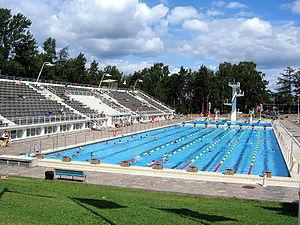
La Piscine olympique d'Helsinki est une piscine à proximité du Parc Eläintarha d'Helsinki en Finlande.
Jean Boiteux est un nageur et dirigeant sportif français spécialiste des épreuves de demi-fond en nage libre dans les années 1950. Il est le premier champion olympique français de l'histoire des courses de natation en bassin de 50 m grâce à sa victoire sur 400 m nage libre à Helsinki en 1952, l'image de son père Gaston sautant tout habillé et coiffé d'un béret dans la piscine d'Helsinki après sa victoire a fait le tour du monde. Jean Boiteux demeure durant cinquante-deux années l'unique médaillé d'or français de la discipline, jusqu'au titre de Laure Manaudou en 2004 à Athènes. Il est par ailleurs le sportif français ayant remporté le plus de titres aux Jeux méditerranéens avec Franck Esposito.
Jorma Klaus Henrik Järvi est un architecte finlandais.